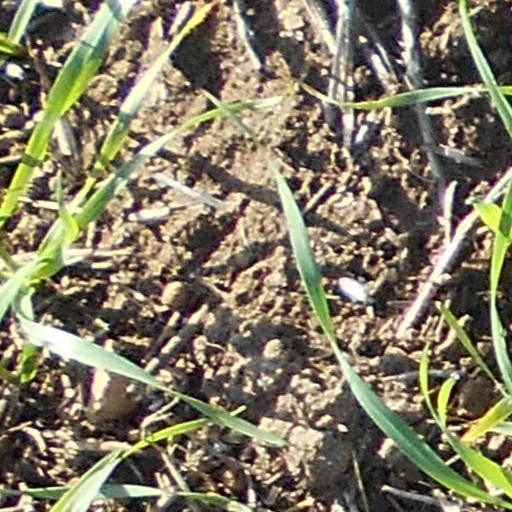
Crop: wheat